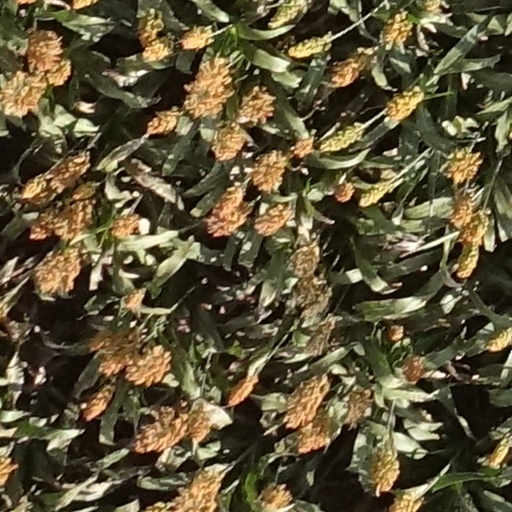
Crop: sorghum